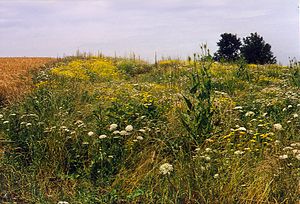
Brak
En brakmark
Brak betegner agerjord, som ikke bliver dyrket i omdrift, eller som ikke dyrkes som led i denne omdrift.